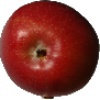
Label: Apple Braeburn 1